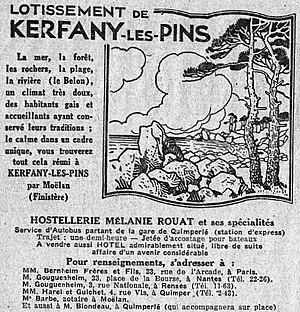
Publicité concernant le lotissement touristique de Kerfany-les-Pins publiée dans le journal L'Intransigeant 'n 1926.
Moëlan-sur-Mer [mwelɑ̃ syʁ mɛʁ] est une commune du département du Finistère, dans la région Bretagne, en France.